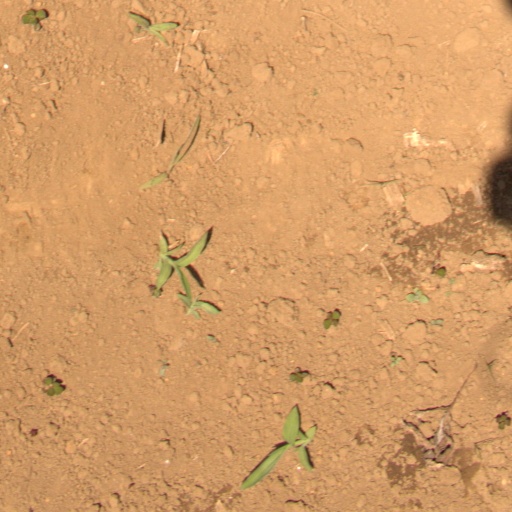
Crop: Jerusalem artichoke